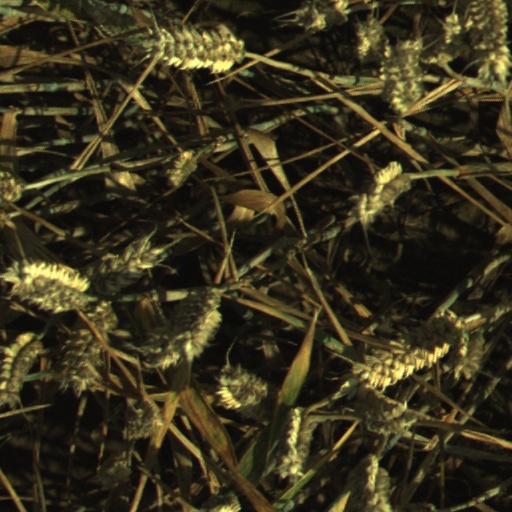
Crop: wheat